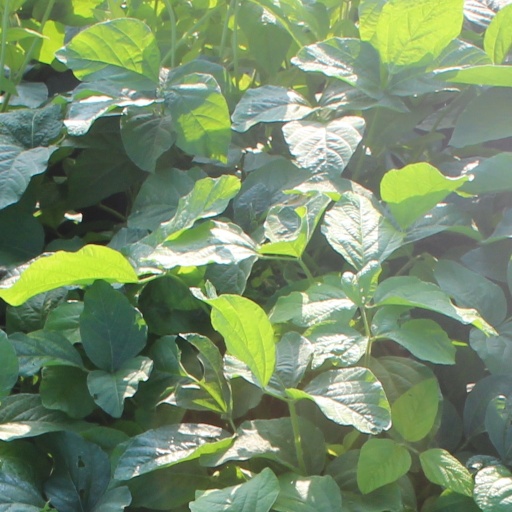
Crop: soybean